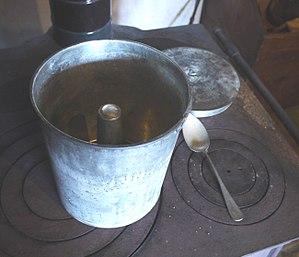
moule (rabolire) à farcement, m'appartenant
Le farcement ou farçon, ou encore rabolet est un plat traditionnel sucré-salé savoyard datant du Moyen Âge qui peut être servi comme mets ou entremets. Ce dernier possède de nombreuses variantes selon les vallées et villages, bien qu'il y ait une base commune à toutes les recettes de farcement. En effet, quelle que soit la recette, la caractéristique de ce plat est d'être sucré-salé avec la présence de fruits secs dans une base salée, ainsi que d'avoir, depuis l'introduction de la pomme de terre, généralement celle-ci comme ingrédient principal. Cependant, de nombreuses variantes existent, certains farcements sont cuits au bain marie dans un moule spécial avec des pommes de terre crues râpées, tandis que d'autres sont cuits dans des plats en terre au four et confectionnés avec des pommes de terres cuites et réduites en purées. À l'heure actuelle, la recette du farçon du Val d'Arly et de la Vallée de l'Arve est devenue, suite à l'essor du tourisme, le type de farcement le plus connu du grand public ; si bien qu'elle a tendance à occulter les autres recettes de farcement, ainsi que ces autres appellations.